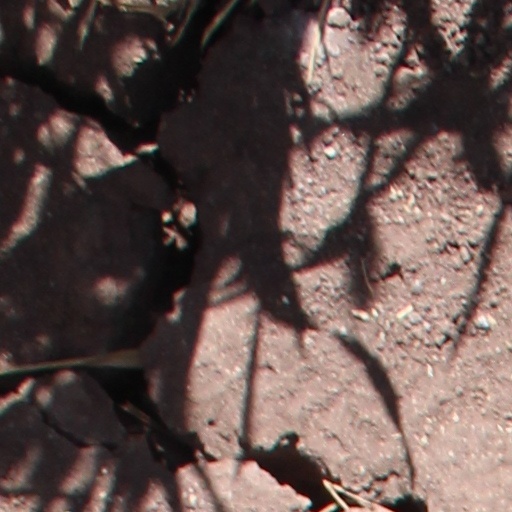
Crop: wheat